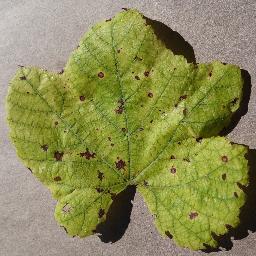
Label: Grape___Leaf_blight_(Isariopsis_Leaf_Spot)